Ushijima the Loan Shark

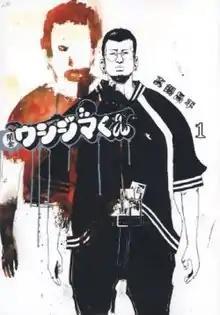
First "tankōbon" volume cover

is a Japanese manga series by Shohei Manabe. The series was serialized in Shogakukan's "Weekly Big Comic Spirits" magazine from May 2004 to May 2019. It was adapted into a live action television drama series in 2010 and into a live action film in 2012. A second live action film, "Ushijima the Loan Shark 2", was released on May 16, 2014. Two other live action films, "Ushijima the Loan Shark 3, and Ushijima the Loan Shark The Final" have also been released.